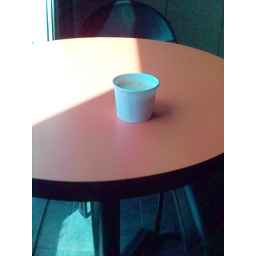
A Tea cup in a table